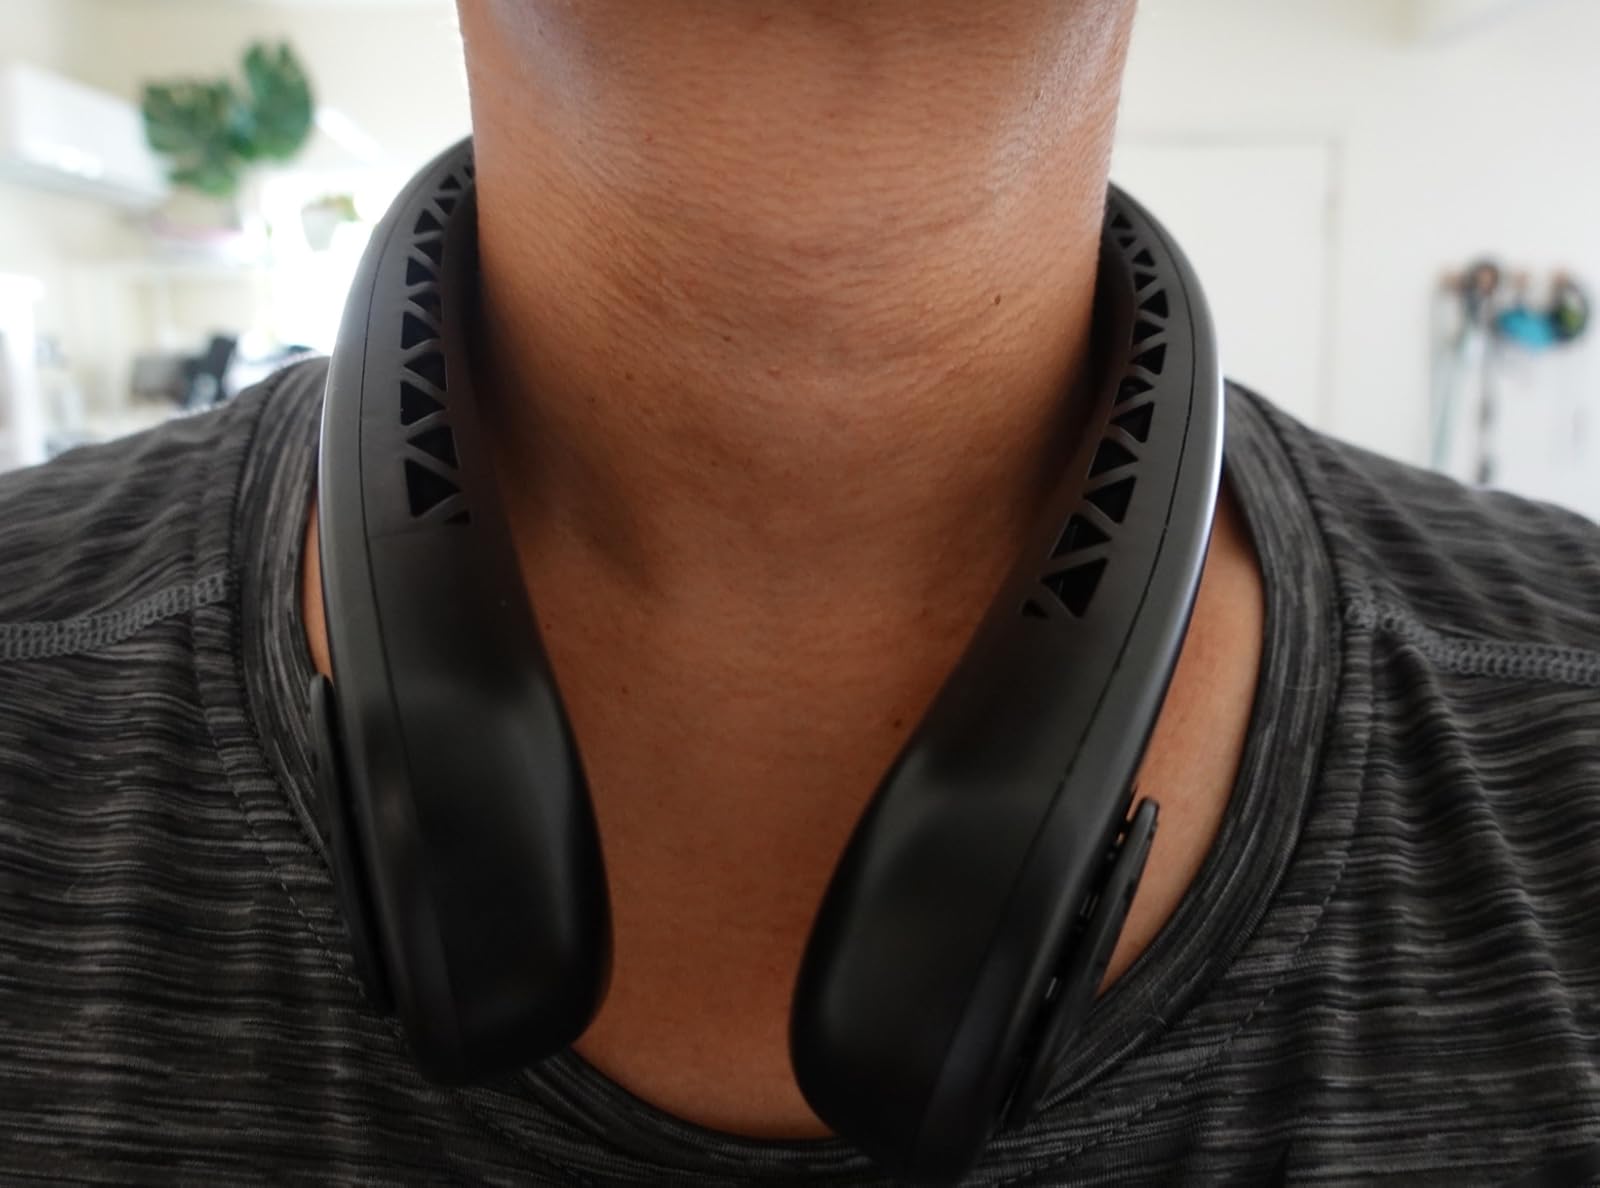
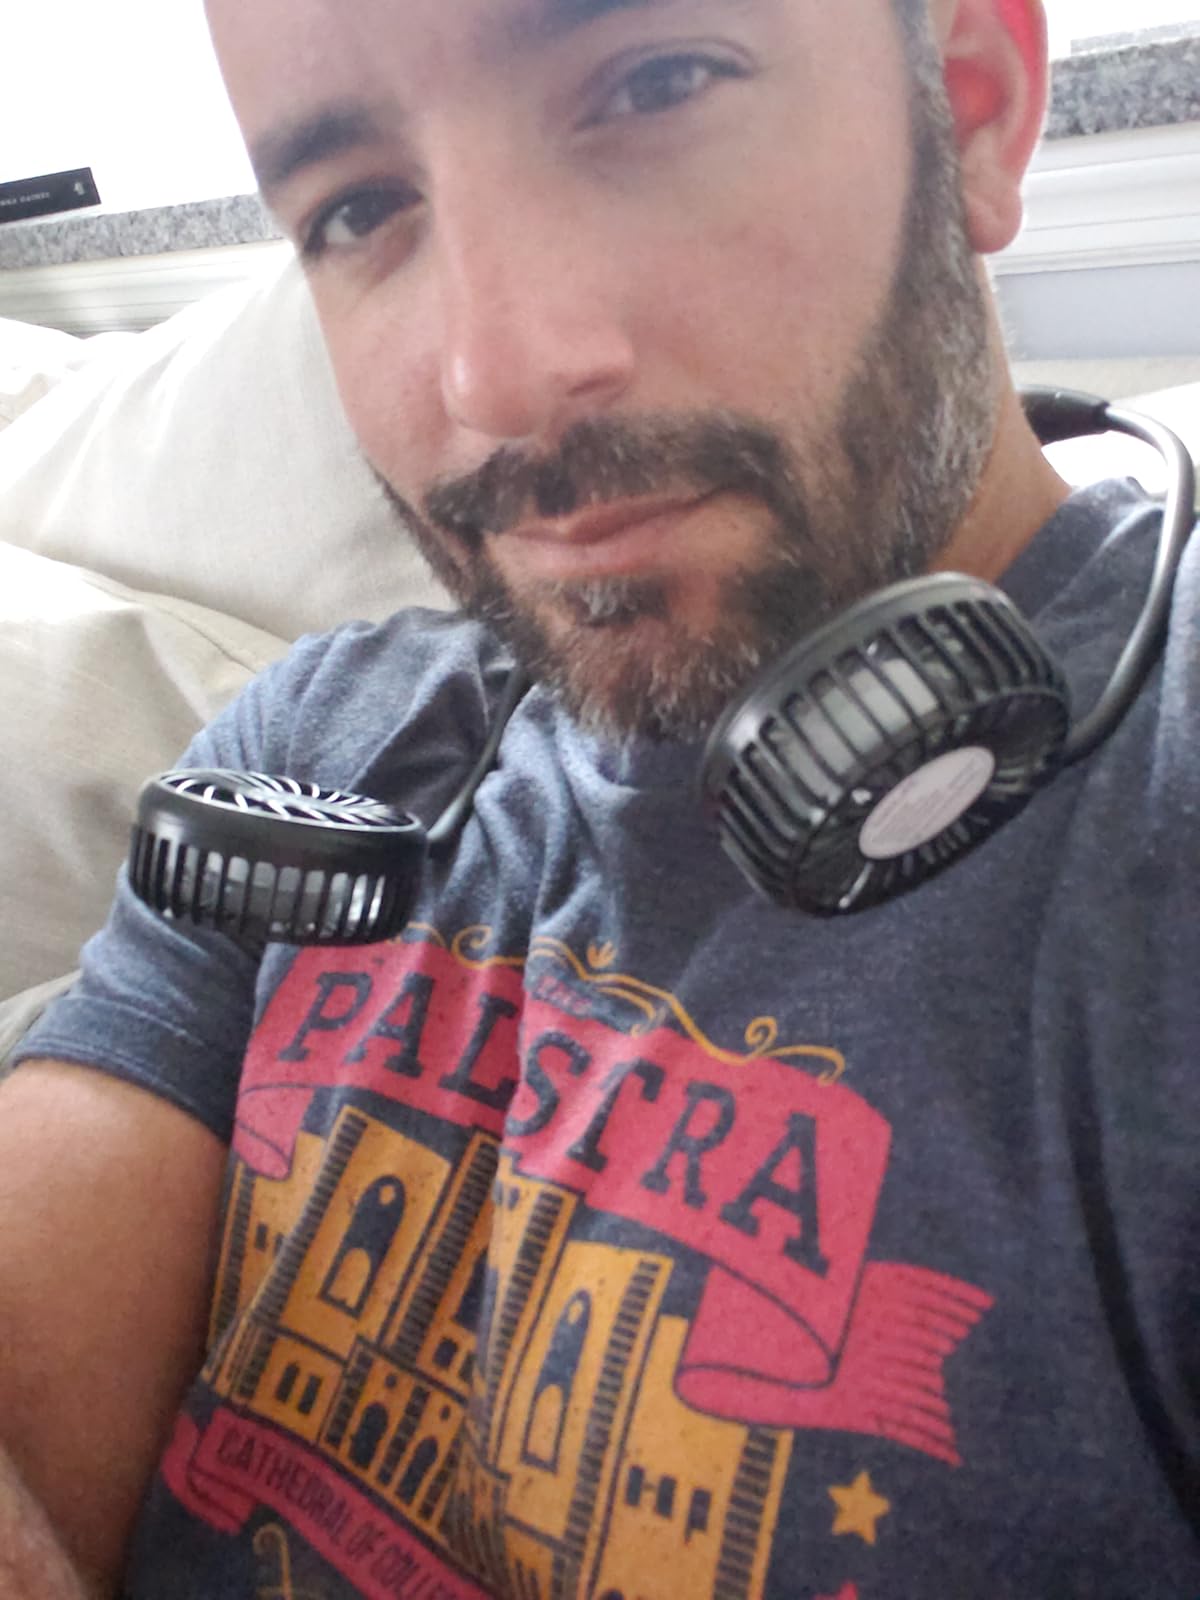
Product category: fan
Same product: no